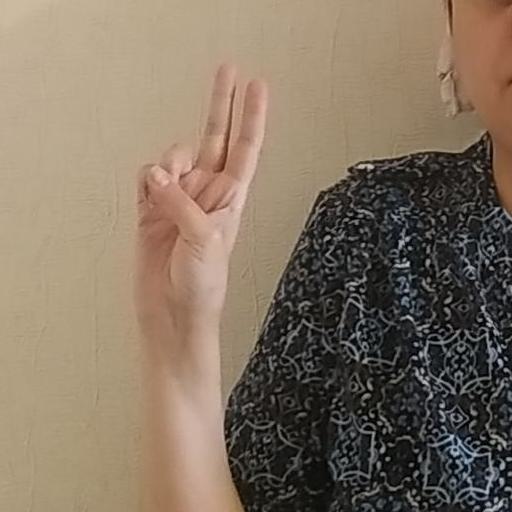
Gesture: two_up